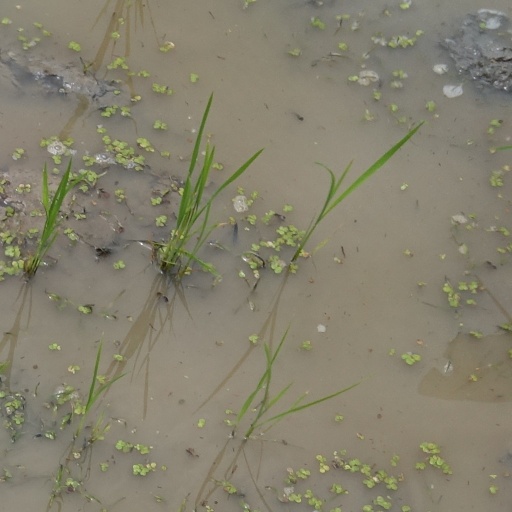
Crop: rice